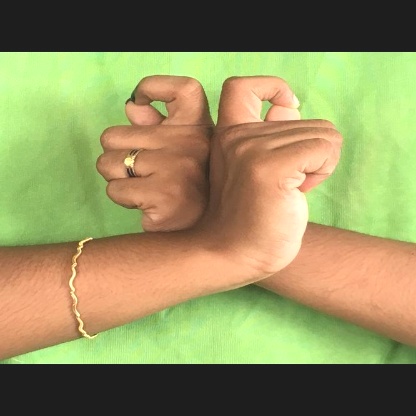
Mudra: Berunda